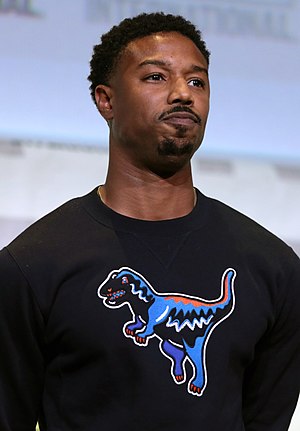
Michael B. Jordan
Jordan i 2016 ved San Diego Comic-Con.
Michael Bakari Jordan er en amerikansk skuespiller.